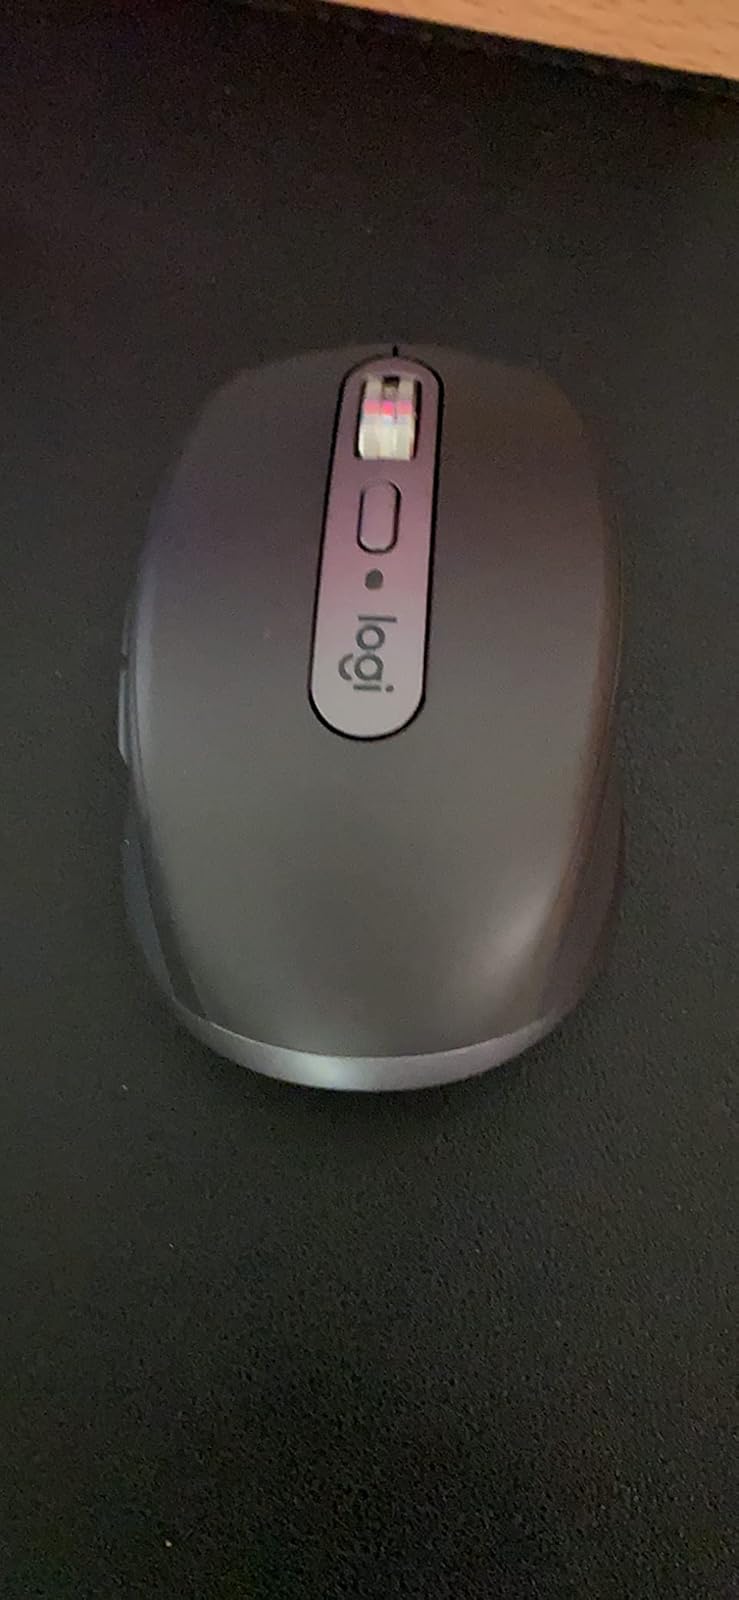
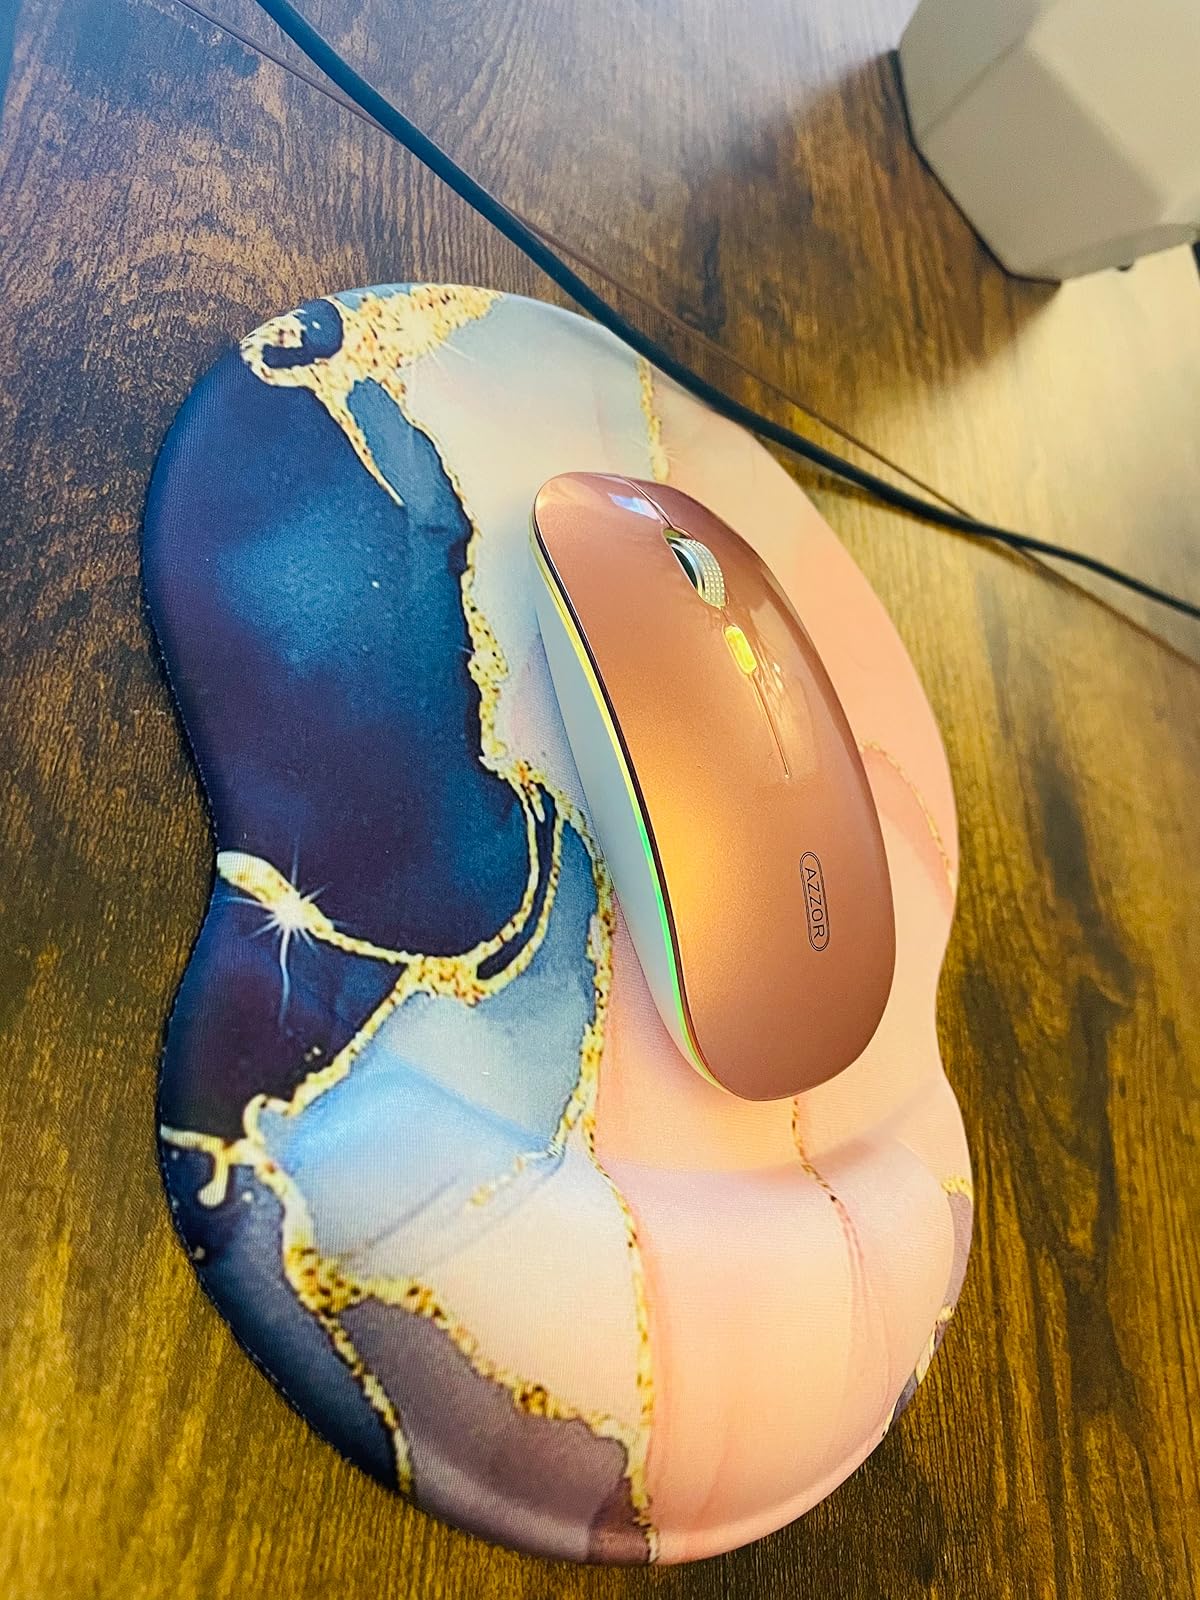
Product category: mouse
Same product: no